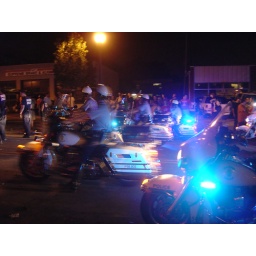
The boys in blue